Thomas Howard, 1st Viscount Howard of Bindon

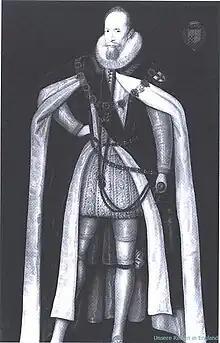
Thomas Howard, 1st Viscount Howard of Bindon. Portrait attributed to Robert Peake. c. 1560s

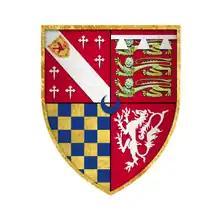
Coat of Arms of Thomas Howard, 1st Viscount Howard of Bindon

Thomas Howard, 1st Viscount Howard of Bindon (c. 1520 – 1582) was an English peer and politician.